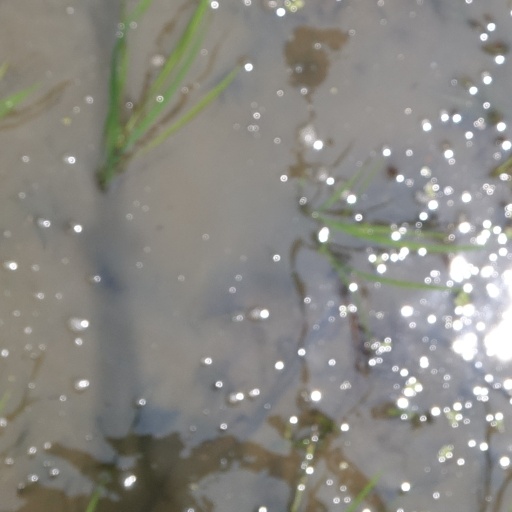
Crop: rice